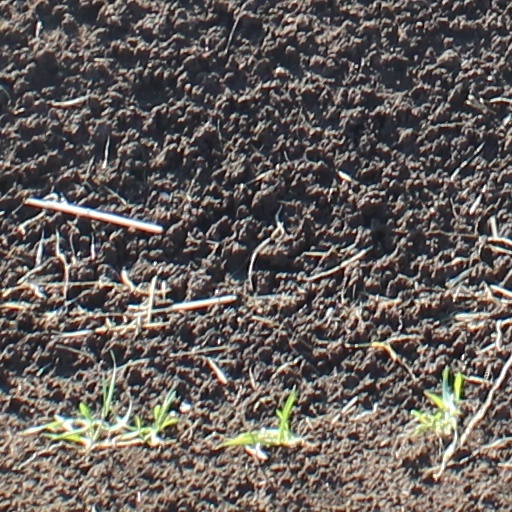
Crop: wheat